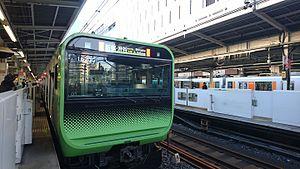
La gare d'Ikebukuro est une gare ferroviaire majeure de la ville de Tokyo au Japon. Elle est située dans l'arrondissement de Toshima, dans le quartier d'Ikebukuro. La gare est desservie par les lignes des compagnies JR East, Tokyo Metro, Seibu et Tōbu.